Autobiography of a Family Photo

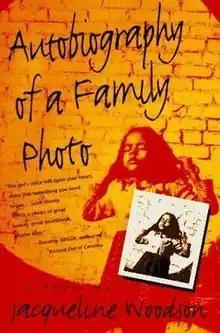

Autobiography of a Family Photo is a 1995 book by Jacqueline Woodson. The book covers childhood, the growth of dark emotional and sexual tension, and the terrors of war.